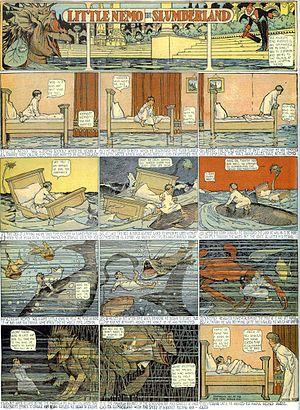
Jules Verne, né le 8 février 1828 à Nantes et mort le 24 mars 1905 à Amiens, est un écrivain français dont l'œuvre est, pour la plus grande partie, constituée de romans d'aventures évoquant les progrès scientifiques du XIXᵉ siècle.